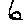
Label: 6